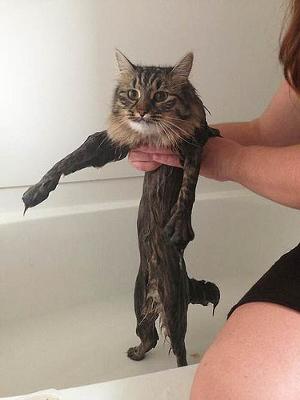
回答: 気を付けろ!こいつの手は気を吸収するぞ!!